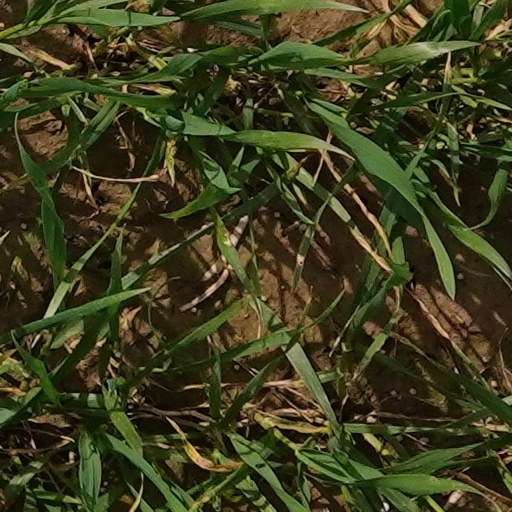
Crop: wheat